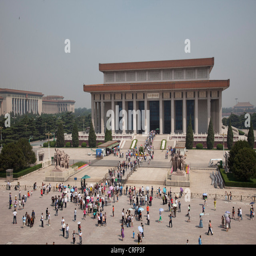
crowds of tourists gather outside tourist attraction